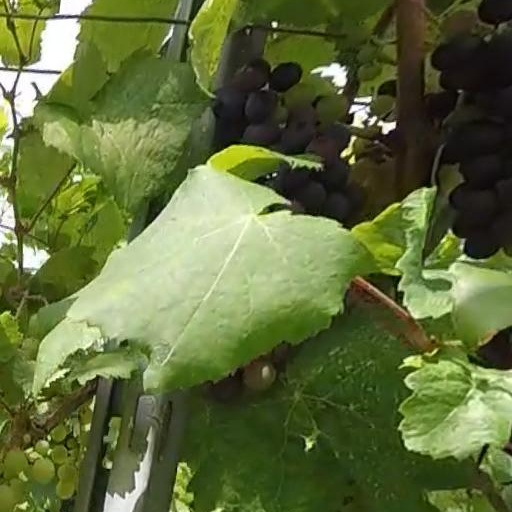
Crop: grape